Lem Barney

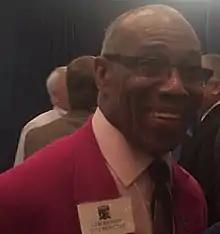
Barney in 2015

Lemuel Jackson Barney (born September 8, 1945) is an American former professional football player who was a cornerback and return specialist for the Detroit Lions of the National Football League (NFL) from 1967 to 1977, playing occasionally as a punter as well. He played college football for the Jackson State Tigers from 1964 to 1966. He was selected by the Lions in the 1967 NFL/AFL draft and played. He was selected as the NFL Defensive Rookie of the Year in 1967, played in seven Pro Bowls, and was selected as a first-team All-NFL player in 1968 and 1969. He was inducted into the Pro Football Hall of Fame in 1992. He has also been inducted into the Detroit Lions Hall of Fame, the Jackson State Sports Hall of Fame, the Michigan Sports Hall of Fame, and the Mississippi Sports Hall of Fame.